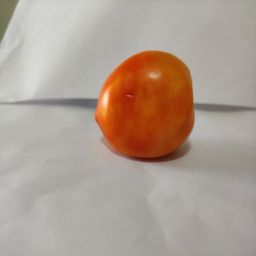
Crop: Tomato
Quality: Ripe